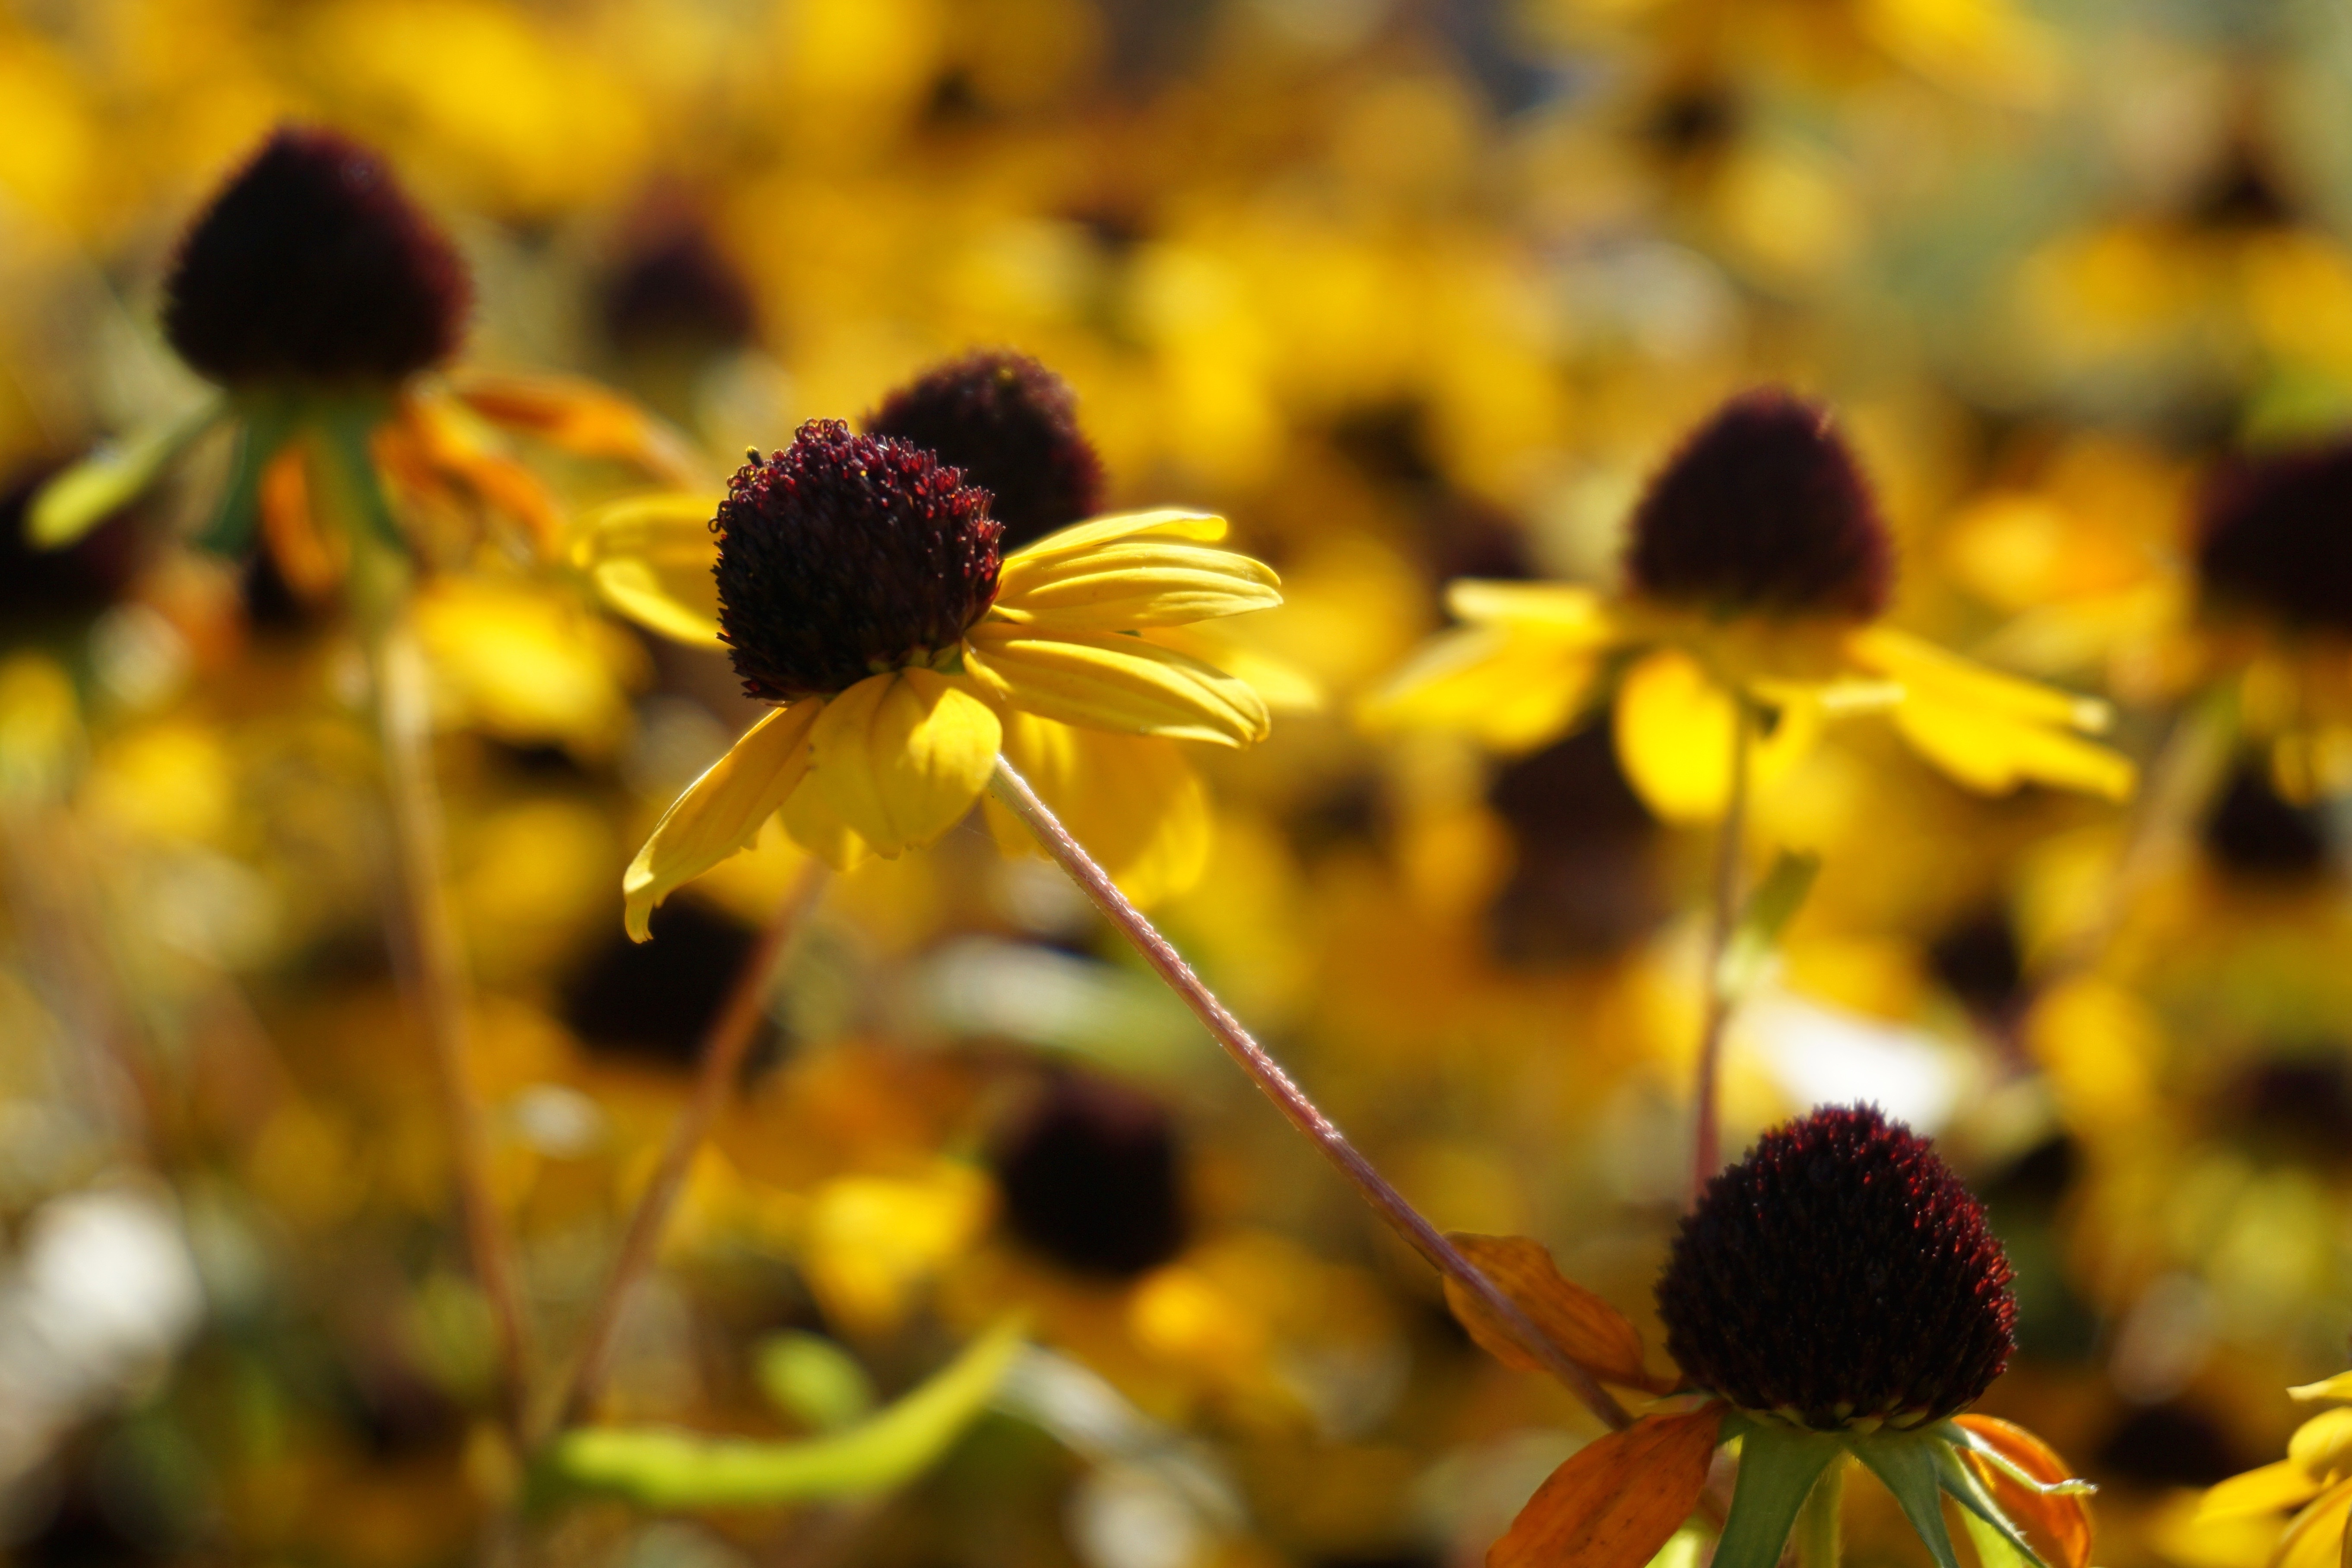
nature, blossom, plant, field, meadow, sunlight, flower, petal, bloom, macro, autumn, yellow, close, flora, wildflower, sun hat, macro photography, flowering plant, daisy family, plant stem, land plant